Reading station (MBTA)

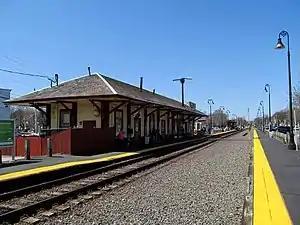
Reading station in 2014

Reading station is an MBTA Commuter Rail station in Reading, Massachusetts. It serves the Haverhill/Reading Line. It is located at Lincoln and High Streets on the western fringe of Reading's central business district. The station's historic depot building was built in 1870 by the Boston and Maine Railroad. The station was the terminus of the line from 1959 until the re-extension to Haverhill station in 1979.